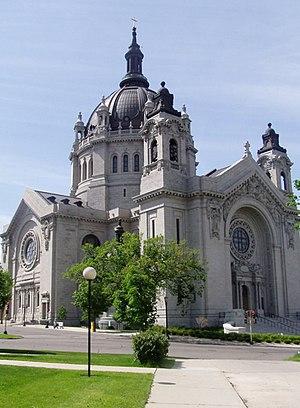
La cathédrale Saint-Paul est la co-cathédrale de l'archidiocèse de Saint Paul et Minneapolis, avec la basilique Sainte-Marie de Minneapolis. Elle est située à Saint Paul en haut de la Cathedral Hill qu'elle domine de son dôme de cuivre.
Save Our Children puis Anita Bryant Ministries est une organisation politique homophobe présidée par la chanteuse Anita Bryant créée en 1977, à Miami, en Floride, aux États-Unis. Son but est alors d'obtenir l'abolition de l'ordonnance 77-4 du comté de Dade interdisant la discrimination à l'embauche, au logement et à l'accès aux services publics des homosexuels.
Cette page présente la liste des cathédrales situées aux États-Unis.